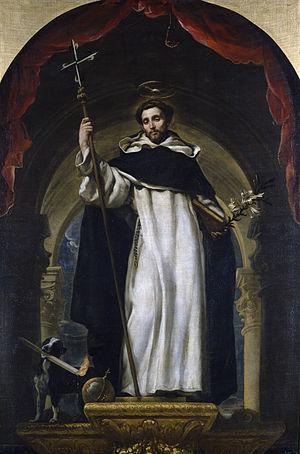
Claudio Coello est un artiste peintre et un décorateur espagnol.
Dominique Nuñez de Guzman, né vers 1170 à Caleruega, en Espagne, et mort le 6 août 1221 à Bologne, en Italie, est un religieux catholique, prêtre, fondateur de l'ordre des frères prêcheurs appelés couramment « dominicains ». Canonisé par l'Église en 1234, il est célèbre sous le nom de saint Dominique. Autrefois fêté le 4 août puis le 6 août jour de sa « naissance au ciel », il est fêté le 8 août depuis le concile Vatican II.
L’ordre des Prêcheurs ou des Frères prêcheurs, plus connu sous le nom d’ordre dominicain et historiquement connu également sous le nom de Jacobins, est un ordre catholique né à Toulouse sous l’impulsion de Dominique de Guzmán en 1215. Il appartient, comme l'ordre des Frères mineurs ou franciscains, à la catégorie des ordres mendiants. Proche de la population, il se différencie d'autres ordres qui ont pour vœu de s'isoler, comme l'ordre cistercien.